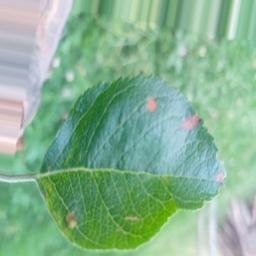
Label: Alternaria